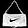
Label: Bag